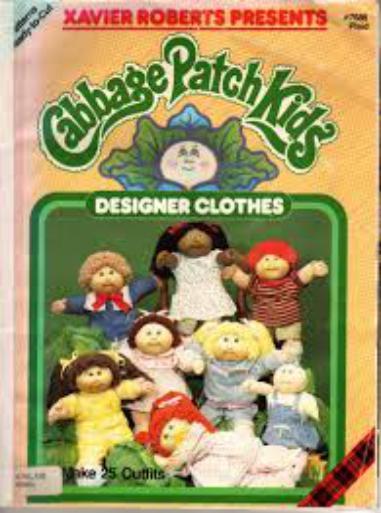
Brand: Cabbage Patch Kids
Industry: Leisure